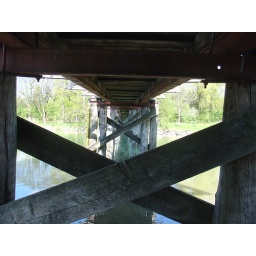
Under the bridge over the river something!